Andrea Molina

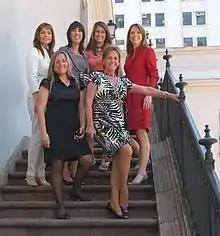
Molina (in white) with Alliance parliamentarians in 2010

In December 2009, Molina was elected as an independent member of the Chamber of Deputies for the 2010–2014 legislative term for District No. 10, Valparaíso Region, corresponding to the communes of Cabildo, Hijuelas, La Calera, La Cruz, La Ligua, Nogales, Papudo, Petorca, Puchuncaví, Quillota, Quintero, and Zapallar.